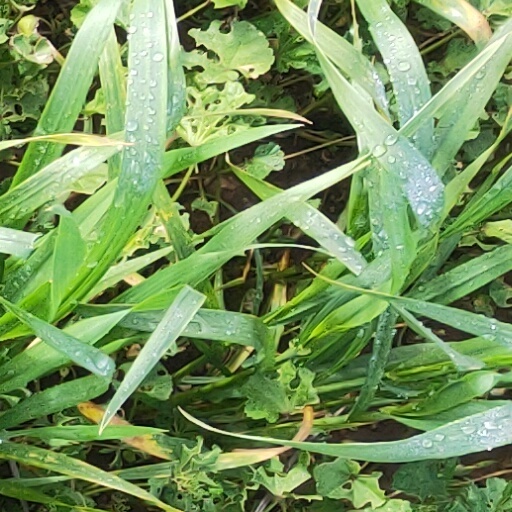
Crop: wheat